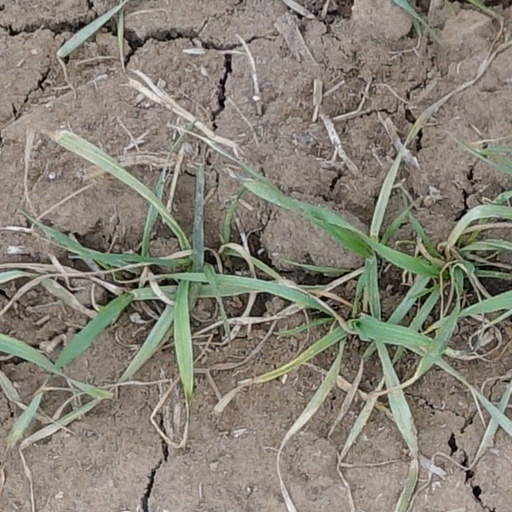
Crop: wheat